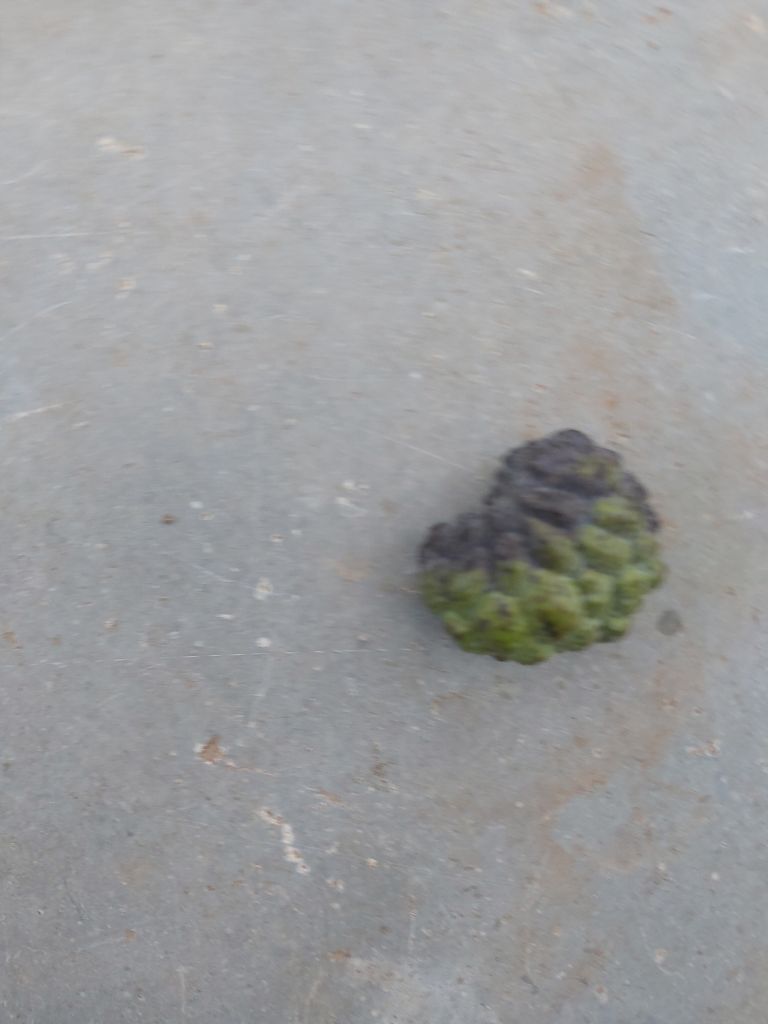
Disease label: Blank Canker